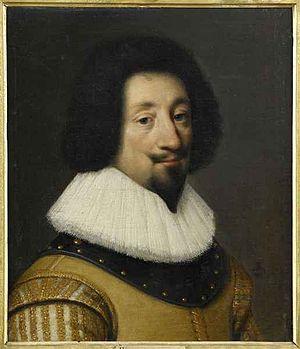
François de l'Aubépine, marquis d'Hauterive
François de L'Aubespine, marquis de Hauterive, est un militaire français des XVIᵉ et XVIIᵉ siècles. Il sert successivement dans les armées des États de Hollande puis du royaume de France durant la première moitié du XVIIᵉ siècle ; gouverneur de la ville de Bréda, il termine sa carrière avec le grade de Lieutenant général des armées du Roi. Il est le grand-père du duc de Saint-Simon.